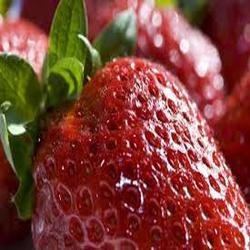
Label: Strawberry